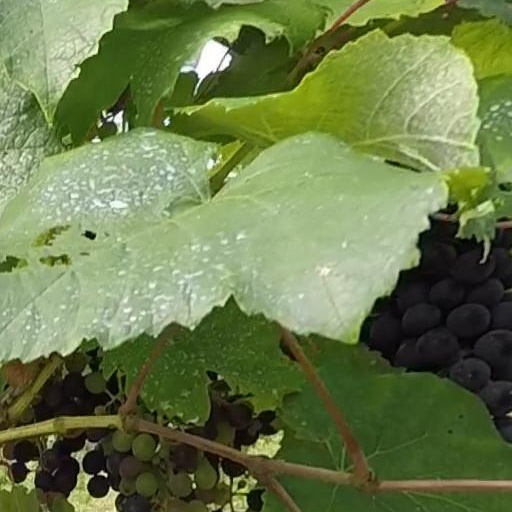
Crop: grape